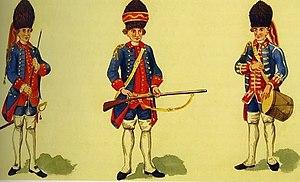
Grenadiers du deuxième tercio auxiliaire de Porto. Le Portugal. 1762.